Treats!

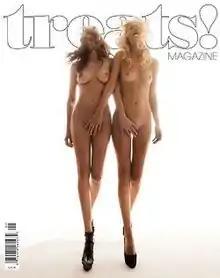

The launch party for the magazine was held on February 24, 2011 at the James Goldstein residence as an Oscars-week party before the 83rd Academy Awards. Issue 1 of the magazine, which had no advertisements, debuted with a cover photo of models Irene Lambers and Cassy Gerasimova photographed by Tony Duran that was described by "Business Wire" as "edgy, scintillating and elegant". Articles in the premier included features on Jason Statham and Shepard Fairey. Five thousand copies were printed of the debut issue, and 10,000 for issue 2. Its launch was recognised with a "best new launch" award of 2011 by the "Media Industry Newsletter".